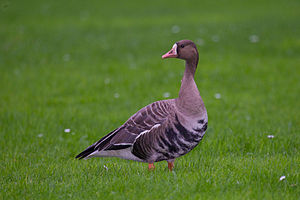
Blisgås
Blisgåsen er en fugl i gåseslægten Anser. Den lever cirkumpolart i Alaska, Canada, Grønland og det nordlige Sibirien. Blisgåsen er en mellemstor gås, der kendes på sin hvide pandeblis og mørke tværstriber på bugen.